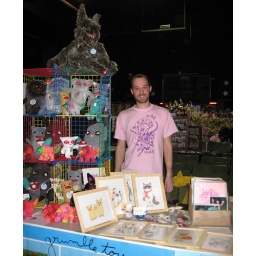
Chris standing with our table at the 4th Annual &amp;quot;This Ain't Your Grandma's Craft Sale&amp;quot; at the Park Theatre in Winnipeg.